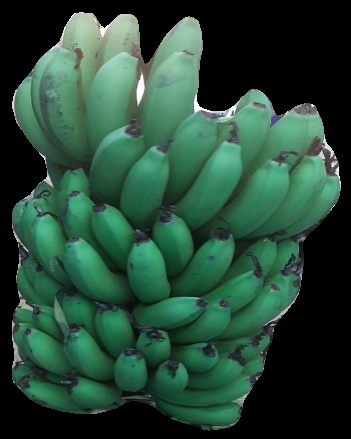
Variety: pachbale
Grade: grade2